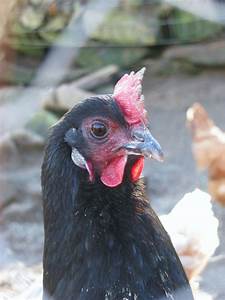
Label: chicken